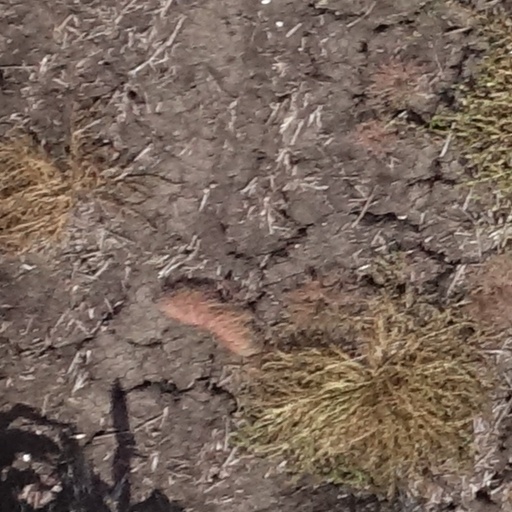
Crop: sorghum